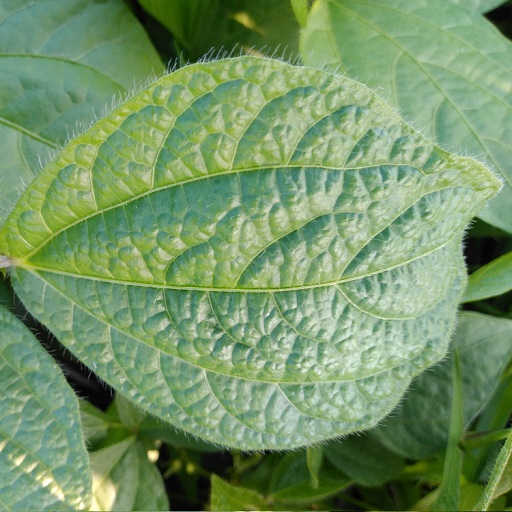
Label: Leaf Crinckle